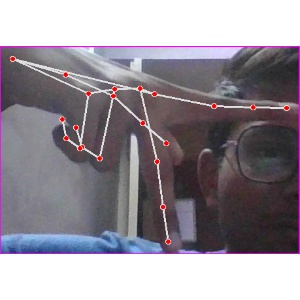
अक्षर: प